Ann-Margret

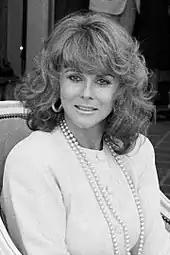
Ann-Margret in 1988

Ann-Margret starred opposite Bruce Dern in "Middle Age Crazy" (1980). In 1982, she co-starred with Walter Matthau and Dinah Manoff in the film version of Neil Simon's play "I Ought to Be in Pictures". That same year also saw the release of "Lookin' to Get Out", filmed two years prior in 1980, in which she co-starred with Jon Voight and played the mother of a five-year-old Angelina Jolie in Jolie's screen debut. To round out 1982, she appeared alongside Alan Bates, Glenda Jackson, and Julie Christie in the film adaptation of "The Return of the Soldier". She also starred in the TV movies "Who Will Love My Children?" (1983) and a remake of "A Streetcar Named Desire" (1984), winning Golden Globe Awards for both performances.